Linval Joseph

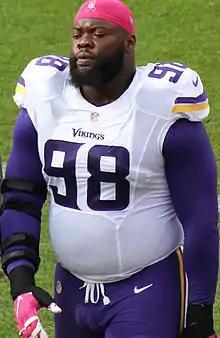
Joseph with the Minnesota Vikings in 2015

Linval Clement Joseph (born October 10, 1988) is an American professional football defensive tackle who is currently a free agent. He played college football for the East Carolina Pirates. He was selected by the New York Giants in the second round, 46th overall of the 2010 NFL draft. He has also played for the Minnesota Vikings, Los Angeles Chargers, Philadelphia Eagles, Buffalo Bills and Dallas Cowboys.